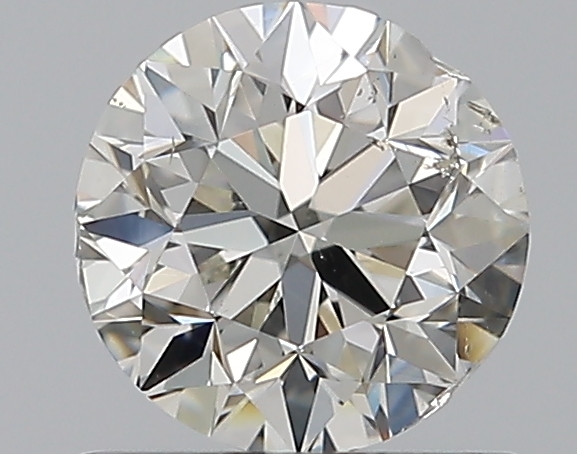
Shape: round
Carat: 0.7
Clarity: SI1
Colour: I
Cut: GD
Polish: VG
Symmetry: VG
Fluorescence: M
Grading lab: GIA
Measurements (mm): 5.47 x 5.55 x 3.62